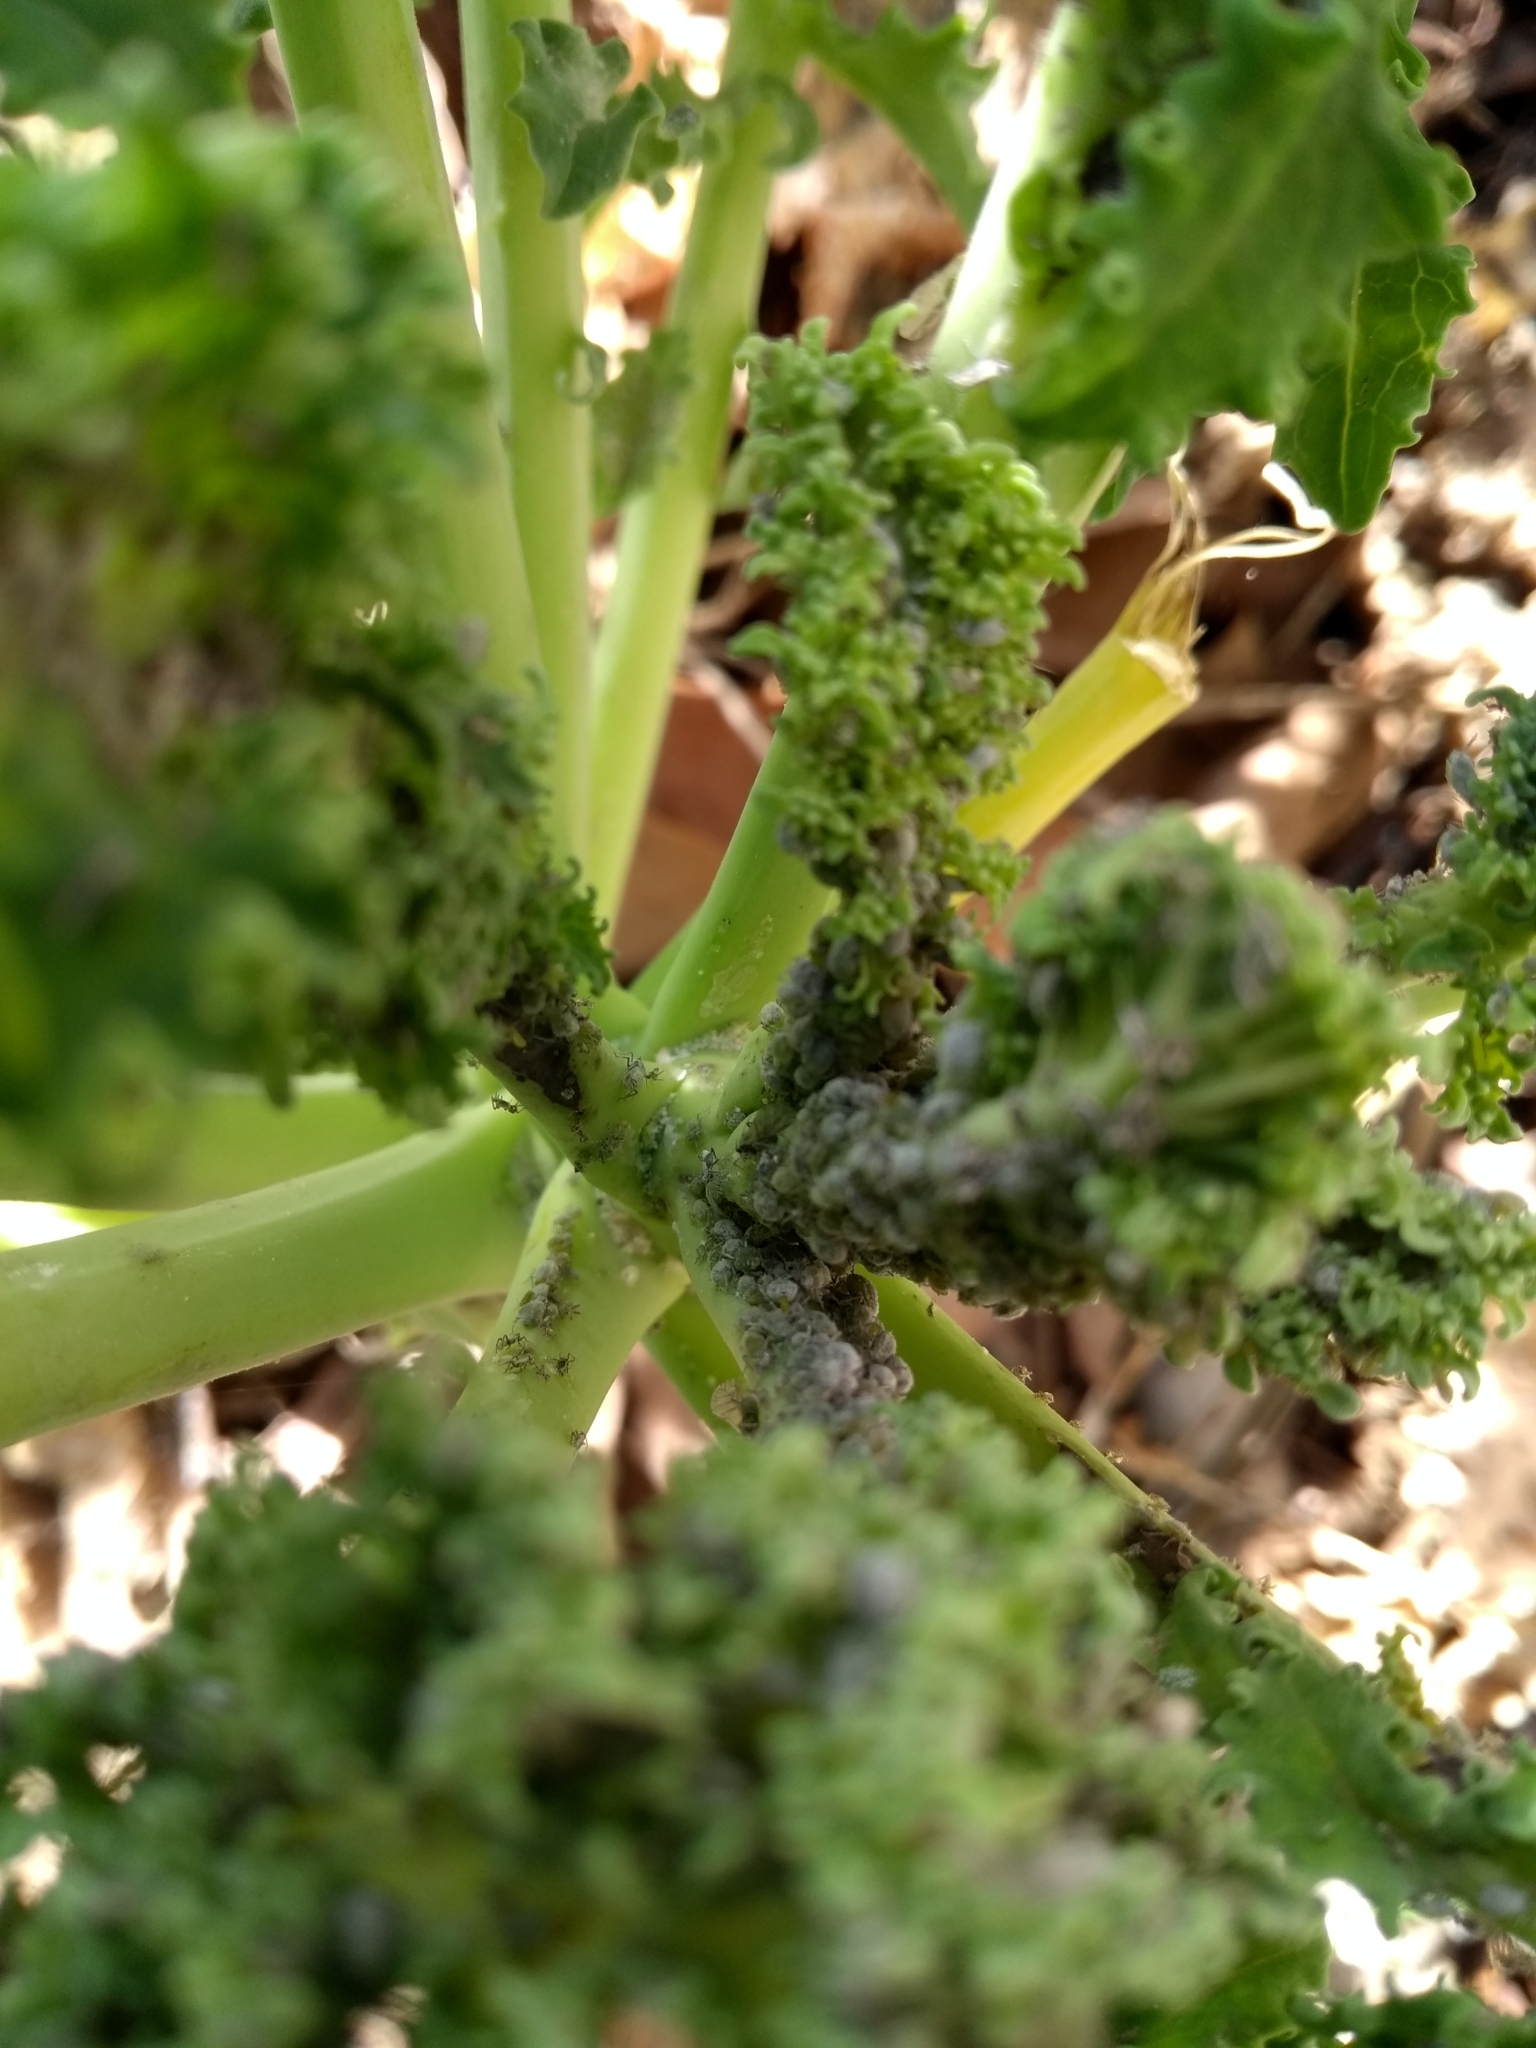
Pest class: cabbage_aphid